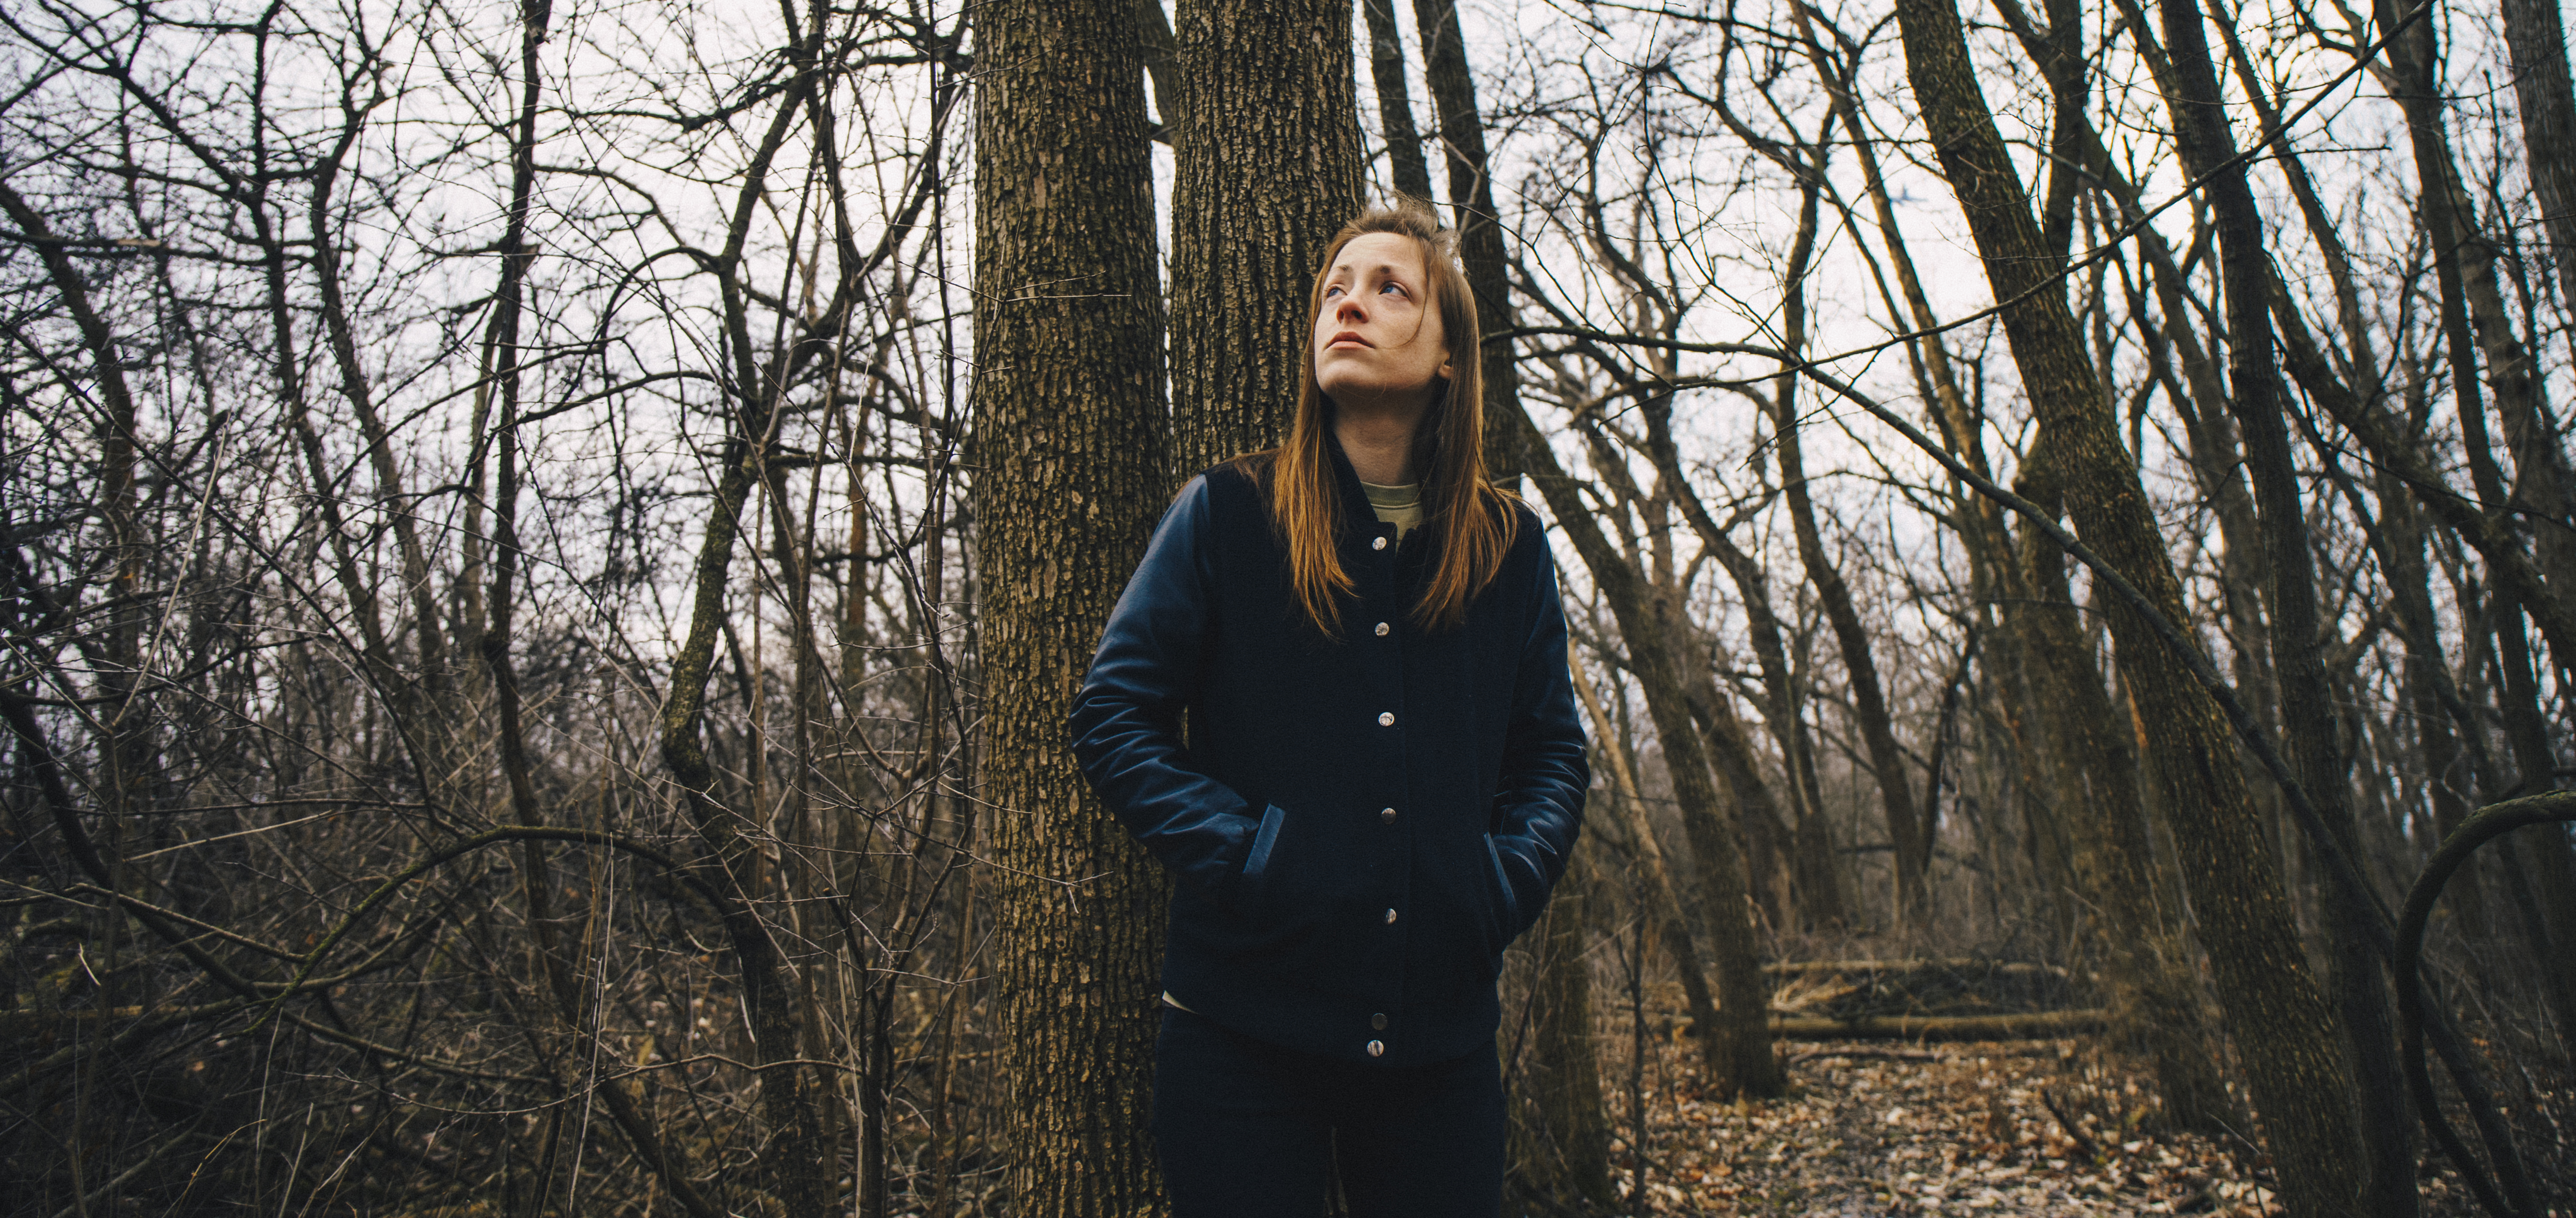
tree, nature, forest, wilderness, winter, people, woman, sunlight, female, spring, autumn, lady, season, trees, woodland, habitat, photo shoot, portrait photography, natural environment, woody plant